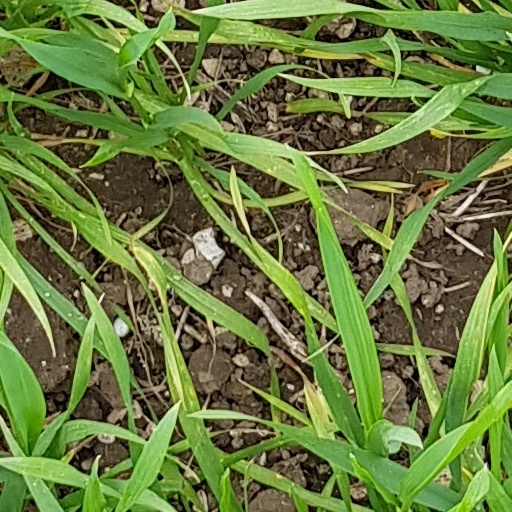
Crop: wheat